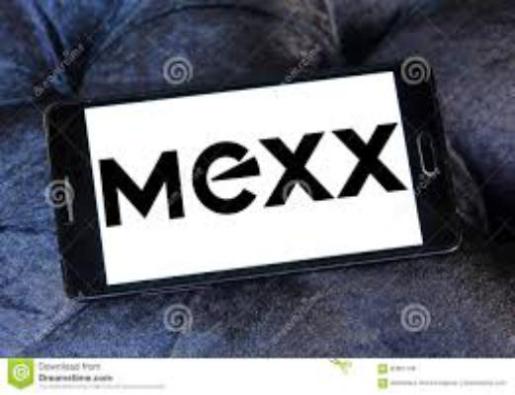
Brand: mexx
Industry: Clothes